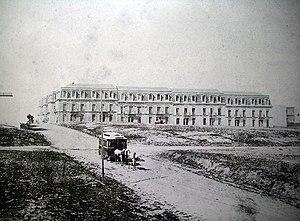
La rue Isla de Flores est une rue de la ville de Montevideo. Elle traverse les quartiers Barrio Sur et Palermo de Montevideo. C'est la suite de la rue Carlos Gardel et qui se poursuit de la rue Carlos Quijano à la rue Juan D. Jackson.